Coat of arms of the Silesian Voivodeship

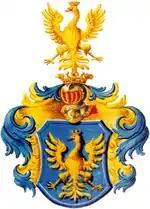
The 18th-century coat of arms of the Duchy of Teschen, under the rule of the Silesian Piast dynasty.

The first coat of arms recorded to be used by a ruler in the area of Upper Silesia, that featured an eagle, belonged to duke Casimir I of Opole, member of the Silesian Piast dynasty, who ruled the Duchy of Opole and Racibórz, from 1211 to 1230. Such design was recorded in a document from 1222, marked with Casimir's seal, that featured him holding a shield with an eagle on it. It remains unknown what colours the coat of arms had. The first known usage of a yellow (golden) eagle in the coat of arms had been recorded in the 1257 and 1260 seals of duke Vladislaus I of Opole, ruler of the Duchy of Opole and Racibórz. Since then, the coat of arms had been used by his descendants.